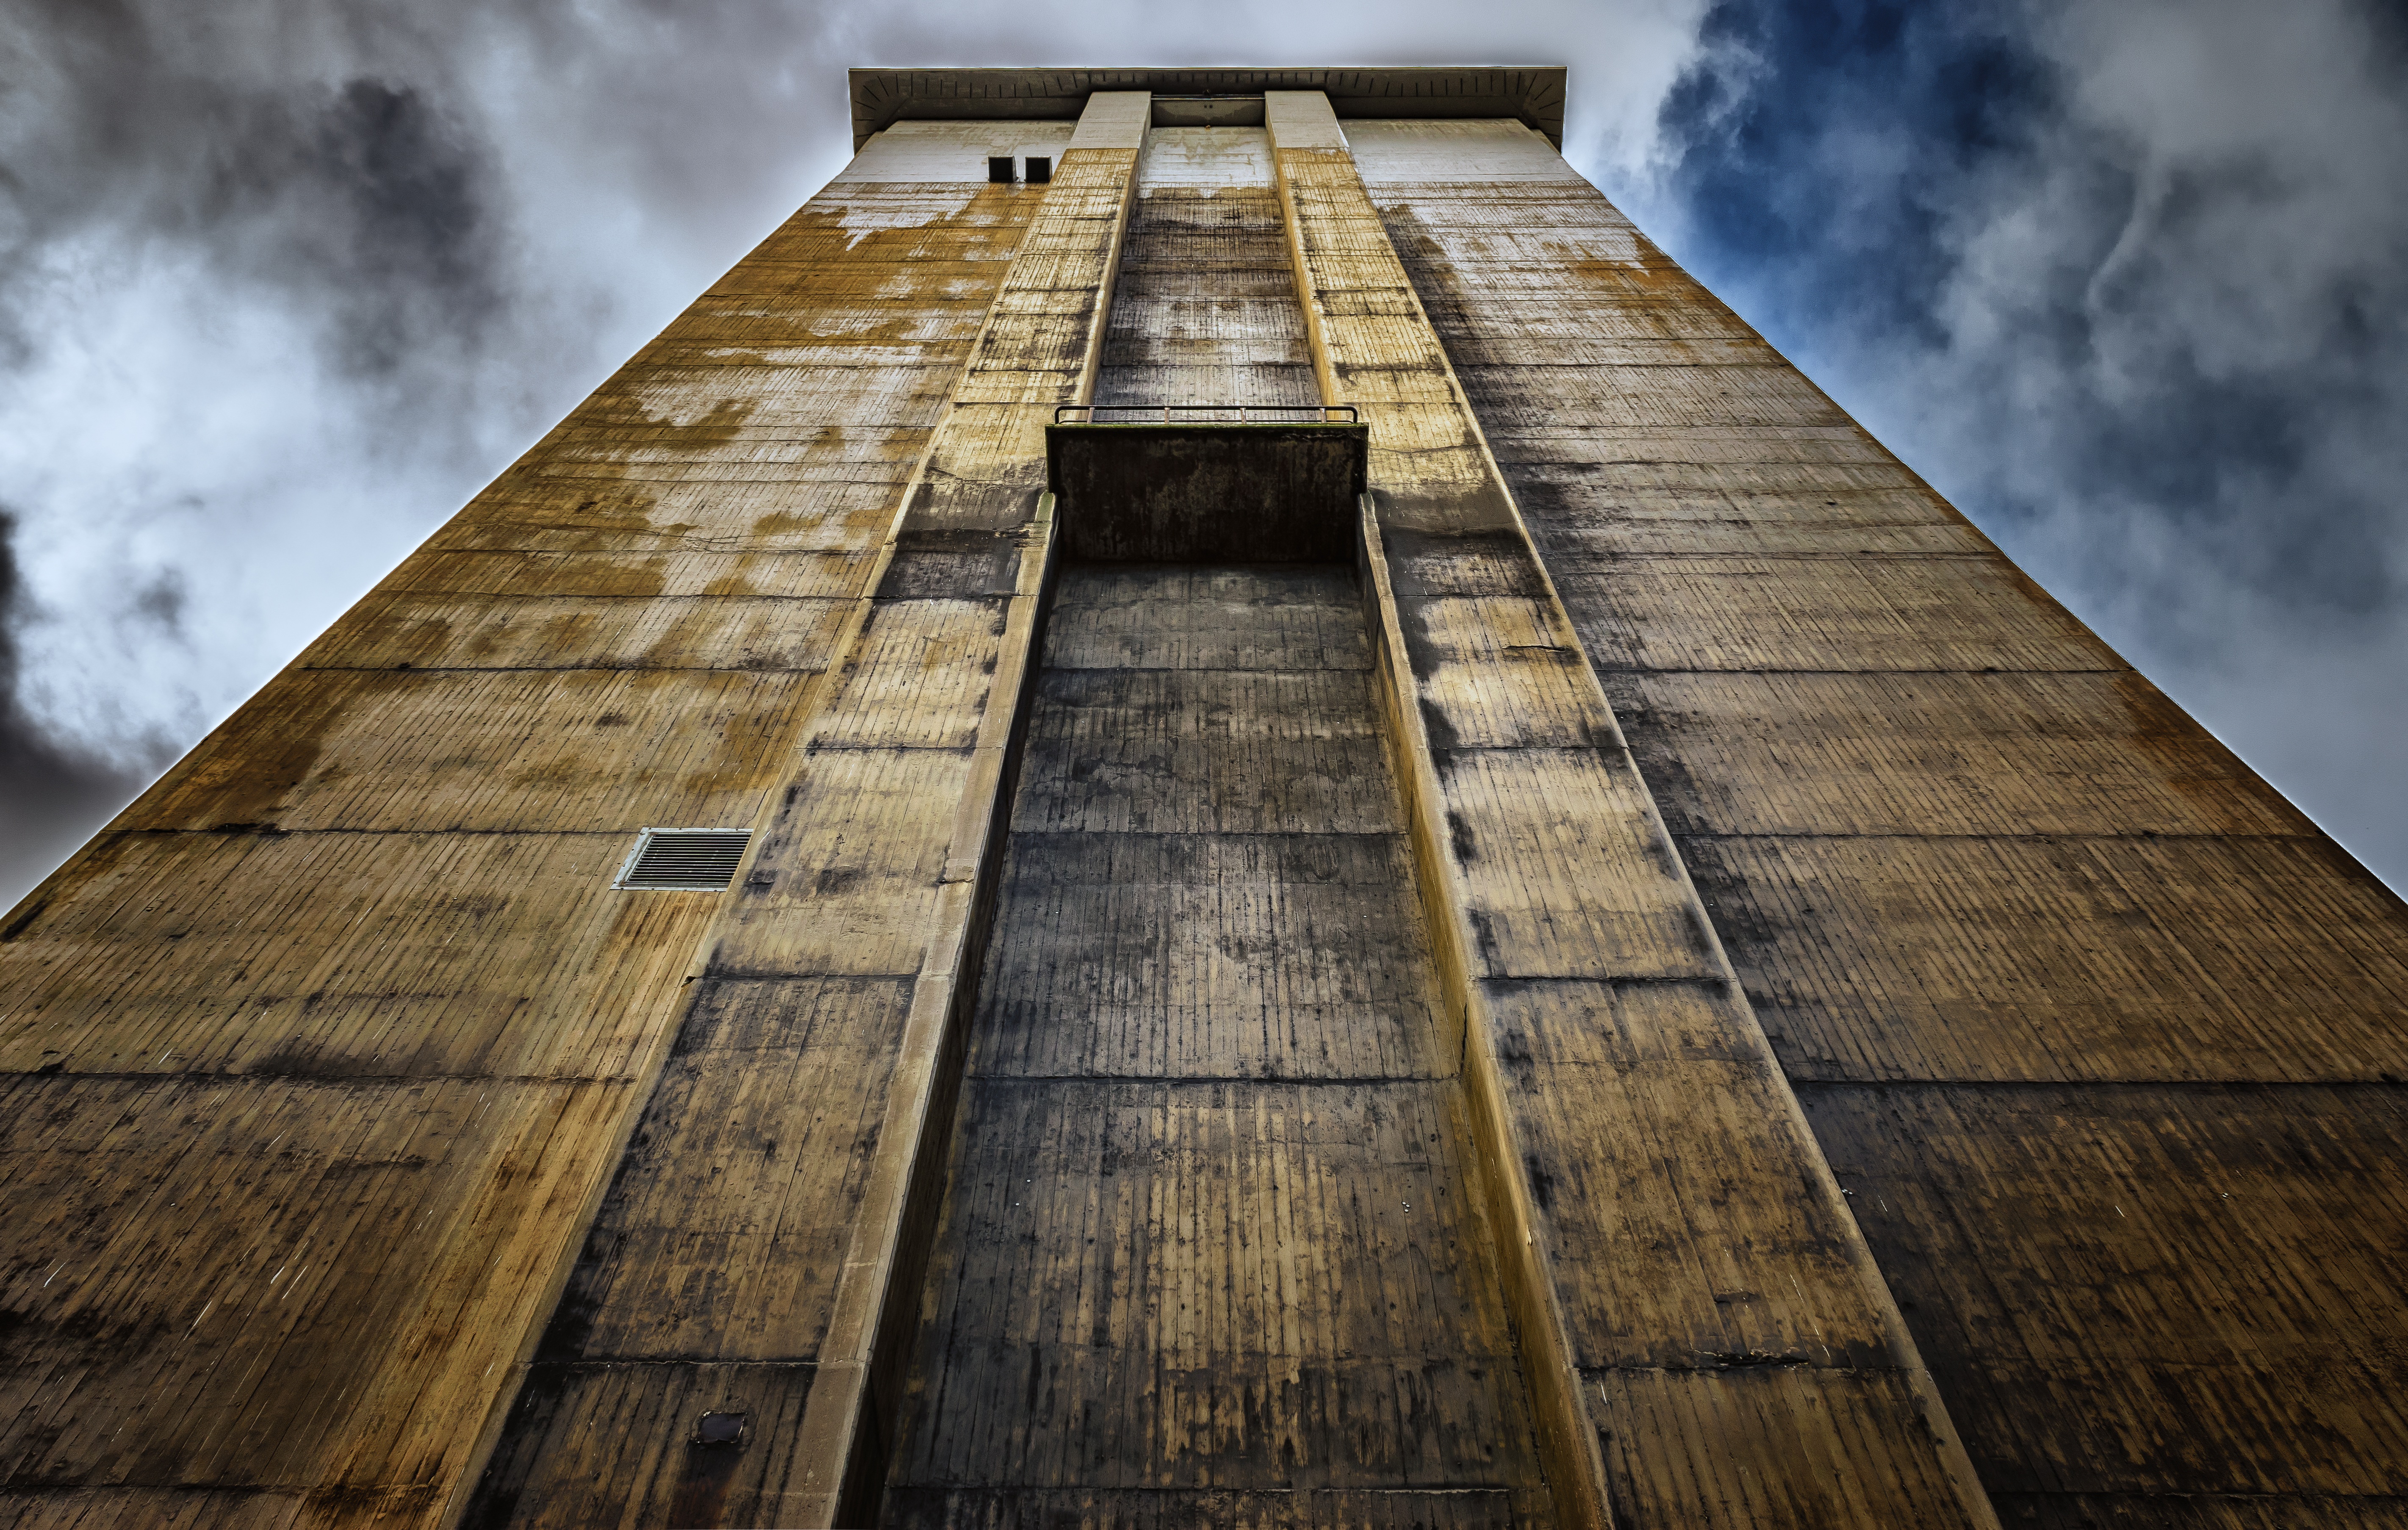
cold, wood, sunlight, floor, roof, skyscraper, wall, walkway, dark, reflection, high, tower, factory, industry, lumber, concrete, fear, symmetry, huge, bill, mine, nightmare, shape, top, babel, industrial plant, lost places, pforphoto, threatening, flooring, impressive, headframe, outdoor structure